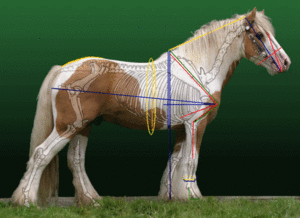
Le Cob Gypsy, connu sous les noms d’Irish Cob en Irlande, Gypsy Cob en Angleterre, Gypsy Vanner en Amérique du Nord, et Tinker en Europe continentale, est une race de chevaux de type cob, provenant des îles britanniques. Il est sélectionné à l'origine par des communautés nomades, Travellers d'Irlande et Gitans d'Angleterre, à partir de chevaux de races diverses. Sa fonction est de tracter leurs lourdes roulottes, les verdines. L'utilisation de ce cheval se répand à la fin du XIXᵉ siècle. La race est fixée par croisements après la Seconde Guerre mondiale. Sa reconnaissance internationale est récente, ces chevaux n'ont jamais été considérés comme formant une race véritable avant l'établissement de stud-books et de généalogies par écrit, après 1996. Les deux associations mères sont la Gypsy Cob Society au Royaume-Uni et l’Irish Cob Society en Irlande, qui se disputent sa paternité.